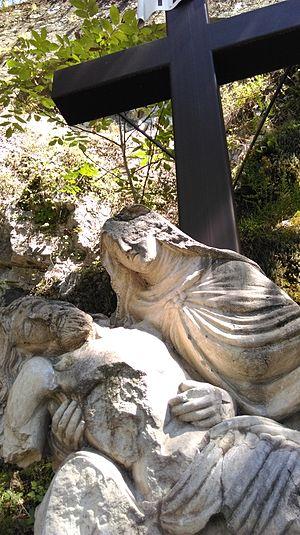
Croix noire et Pieta en pierre blanche à Chambéry sur le Faubourg Reclus menant à Aix-Les-Bains.
Un calvaire est un monument chrétien, un crucifix autour duquel se trouvent un ou plusieurs personnages bibliques : le bon et le mauvais larron, la Vierge Marie, saint Jean, Marie-Madeleine, etc.